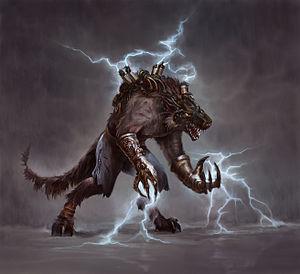
The Incredible Adventures of Van Helsing est un jeu vidéo de type action-RPG développé et édité par NeocoreGames, sorti en 2013 sur Windows, Mac, PlayStation 4 et Xbox One.